Boyton, Suffolk

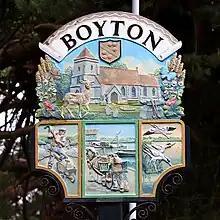
Boyton Village Sign

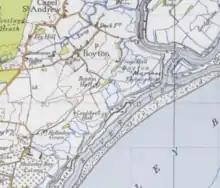
An Ordnance Survey map of the Parish of Boyton from the 20th Century

Boyton is a village and civil parish in the East Suffolk district of Suffolk, England, about eight miles east of Woodbridge, and close to Orford Ness. Boyton is a small village in South East England and is part of the heritage coast. In the Domesday Book of 1086 Boyton was recorded under the name "Bohtuna". The village has a number of facilities within the surrounding area, for instance Hollesley primary school, a village primary school for children aged 4–11 years. Boyton village hall is becoming a focus for new village activities, and HM Prison Hollesley Bay is also located not far from the village centre. In the 1870s Boyton was described by John Marius Wilson as: